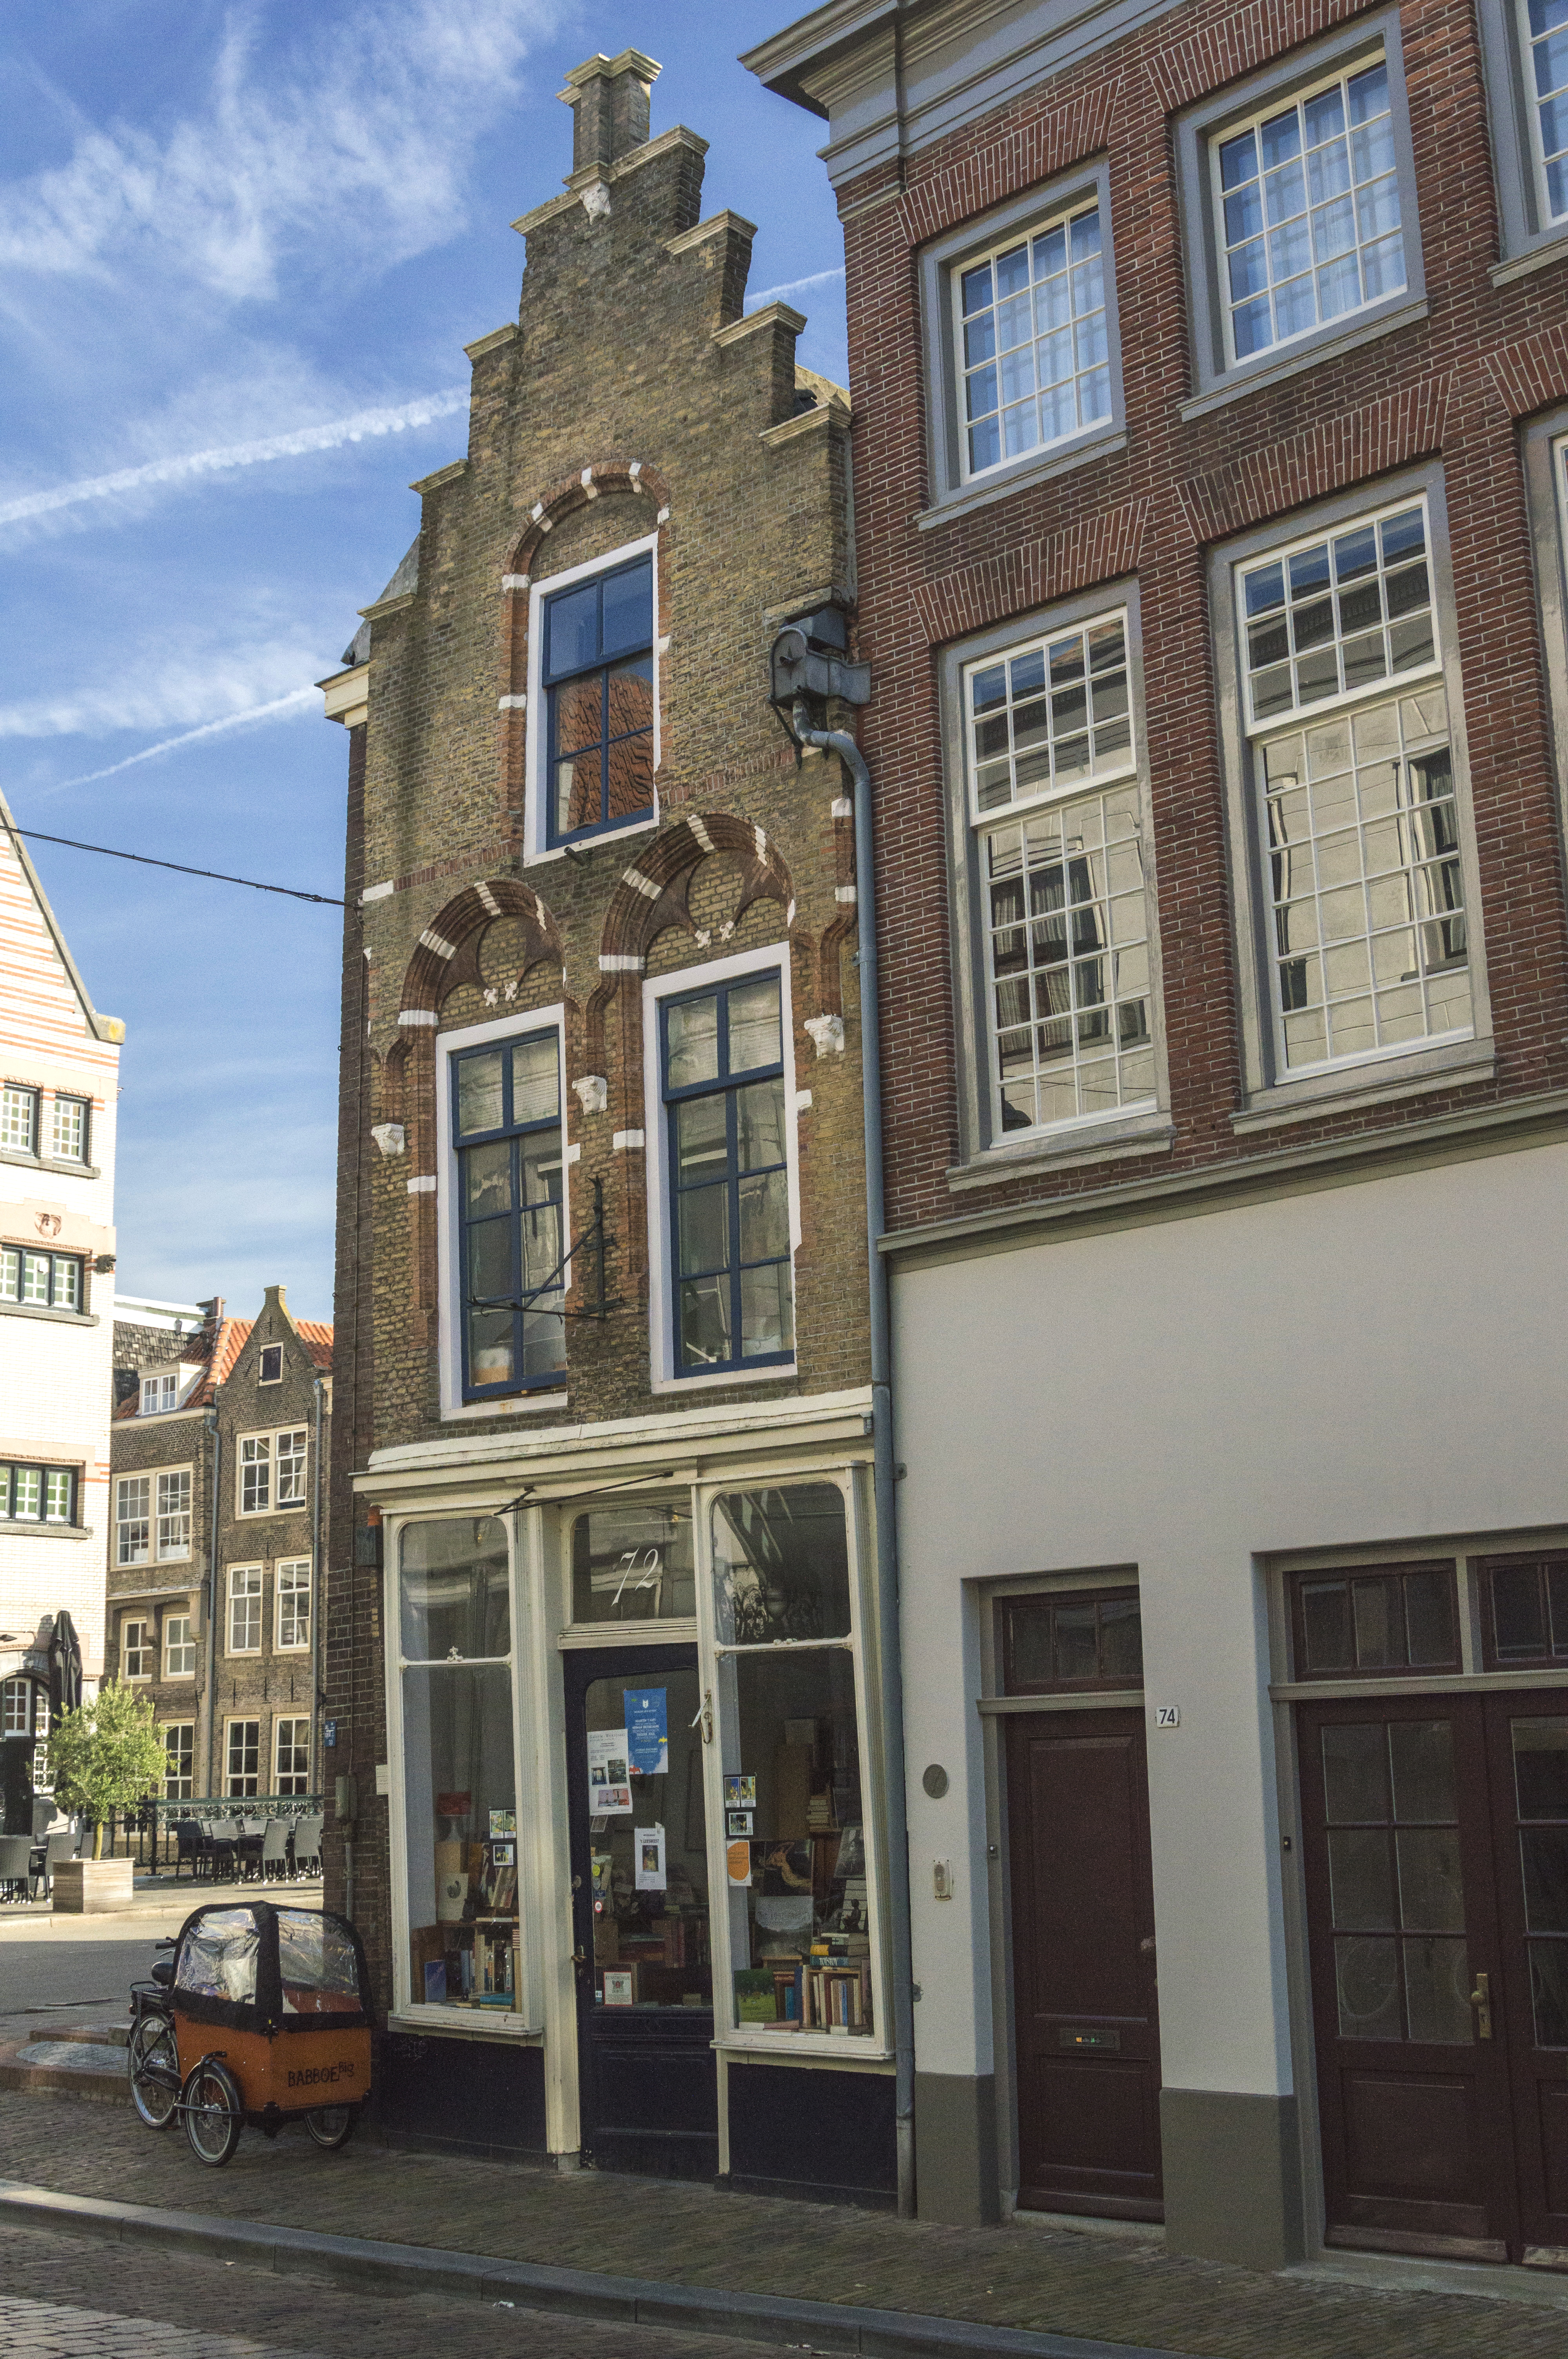
outdoor, architecture, photography, house, window, town, van, building, city, photo, downtown, facade, nikon, historic, holland, nederland, netherlands, dutch, outdoorphotography, picture, photograph, fotos, foto, fotografie, estate, urbanphotography, geheugen, paulvandevelde, pdvandevelde, padagudaloma, dordrecht, stadsfotografie, nederlandinfotos, historisch, urbanfotografie, stadswandeling, architectuur, pvdvfotografie, pdvandeveldedordrecht, diep, rondjedordt, dedordtevaer, dutchphotography, nederlandsefotografie, dutchphotogaraphy, totallydutch, fotografienederland, hollandsefotografie, fotografieholland, grotekerksbuurt, dordtmonumenteel, fotosdordrecht, fotosvandordrecht, erfgoedcentrumdiep, visbrug, dordtsegevel, neighbourhood, urban area